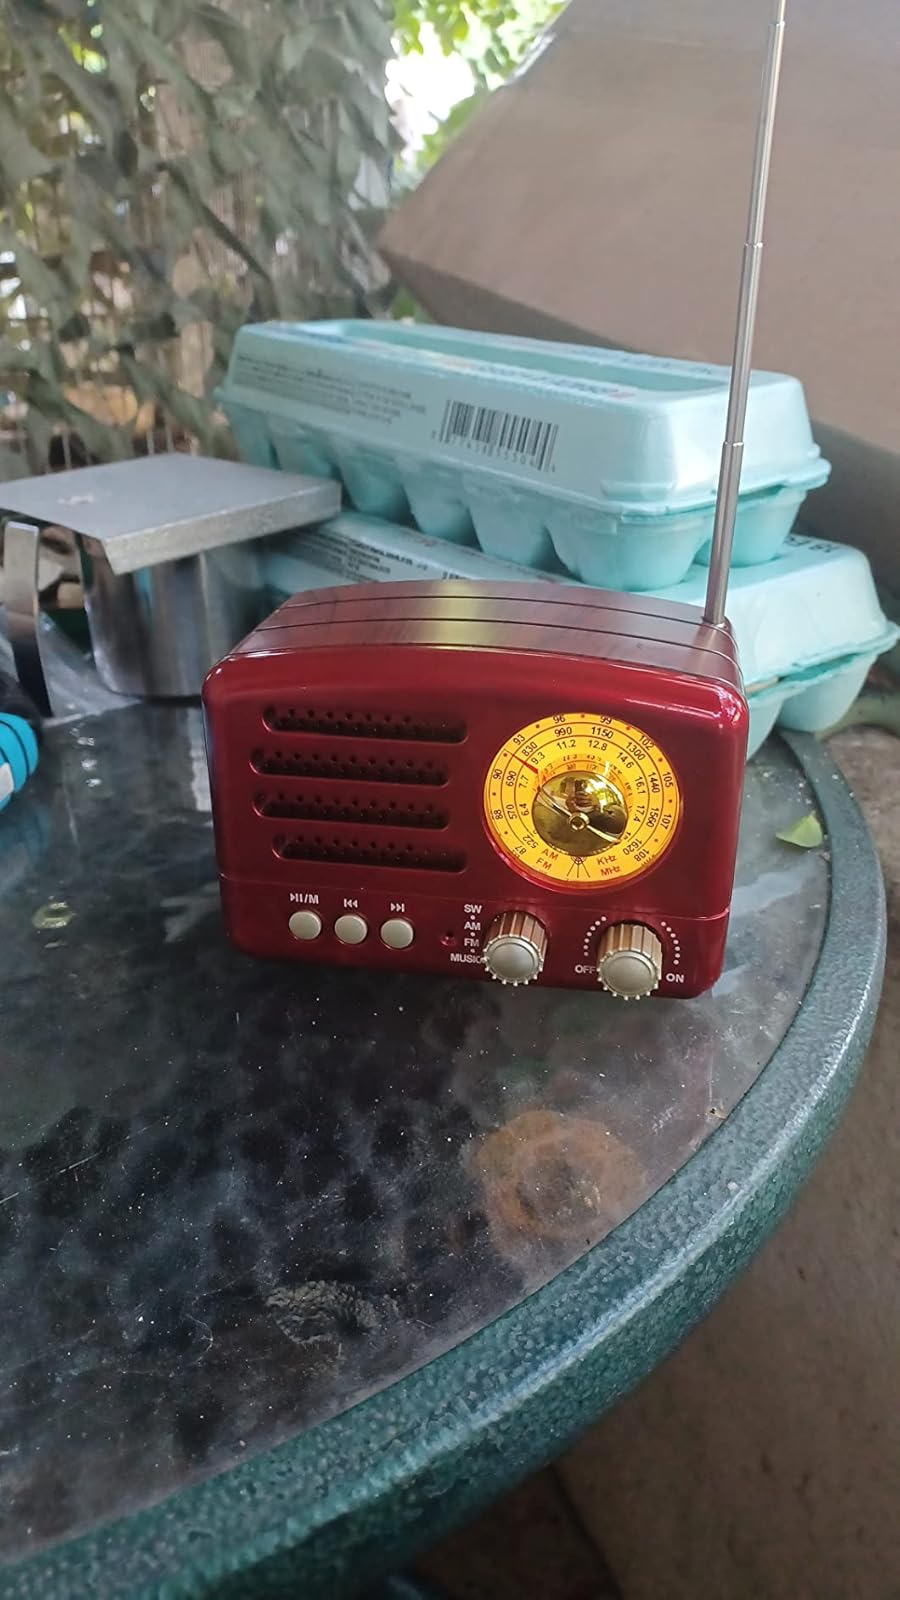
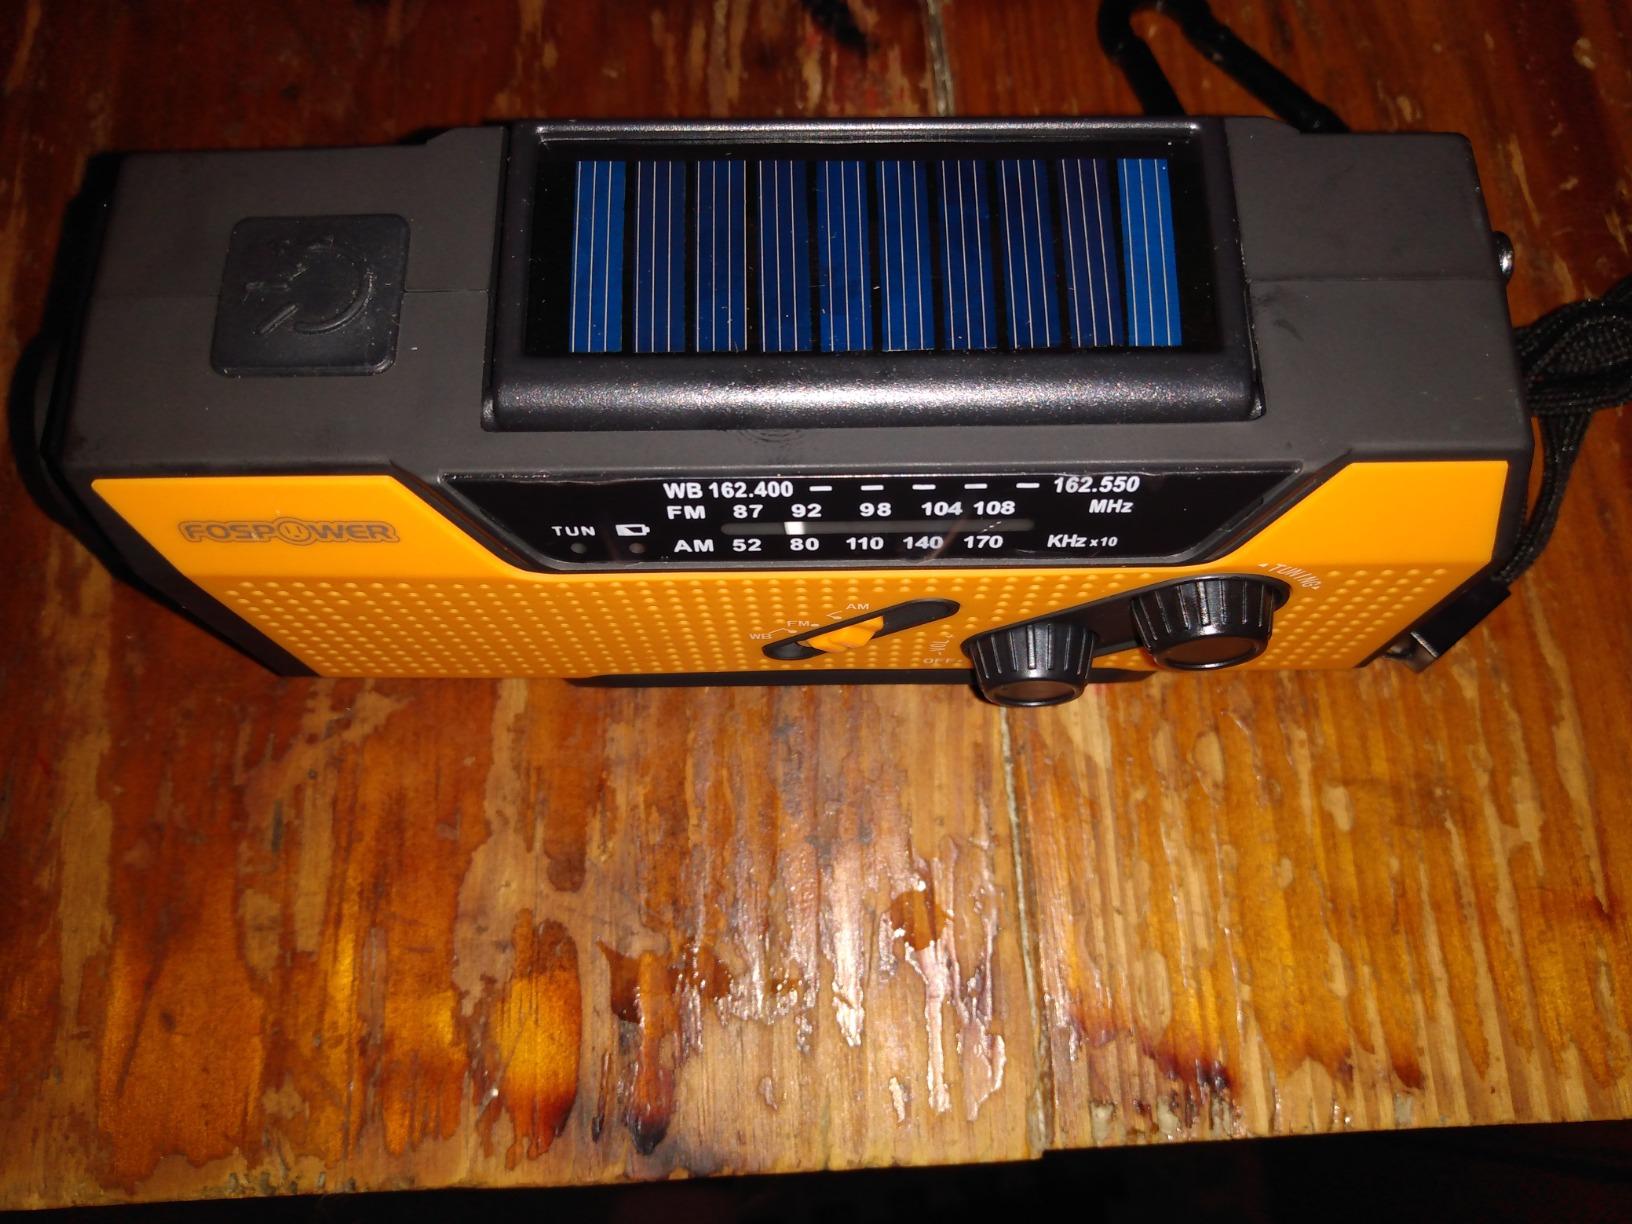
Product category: radio
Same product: no